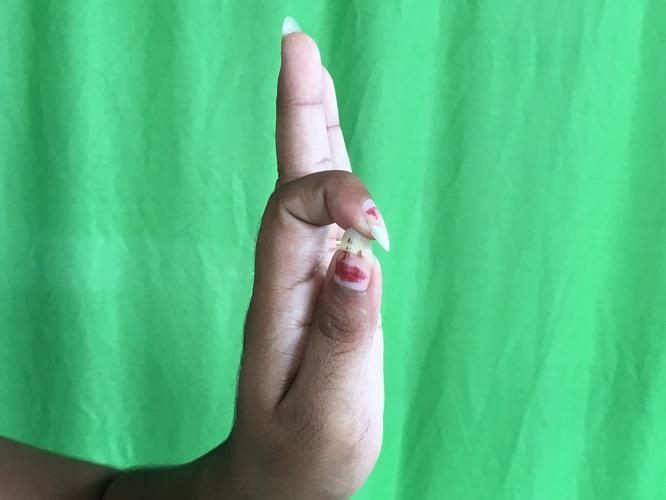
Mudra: Aralam
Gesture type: single_hand